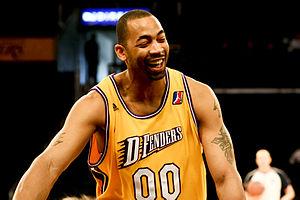
Jelani McCoy, né le 6 décembre 1977 à Oakland, en Californie, est un joueur américain de basket-ball. Il évolue durant sa carrière au poste de pivot.